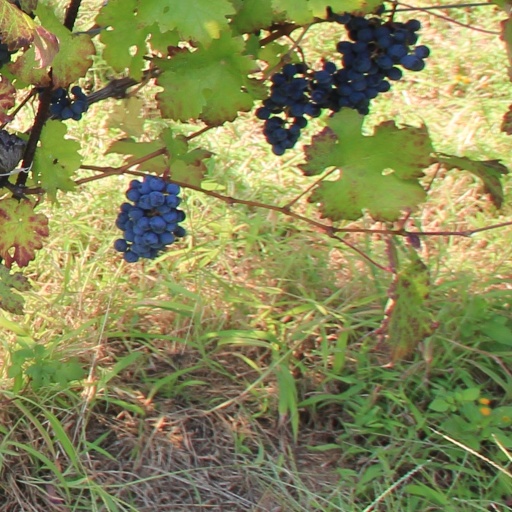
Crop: grape